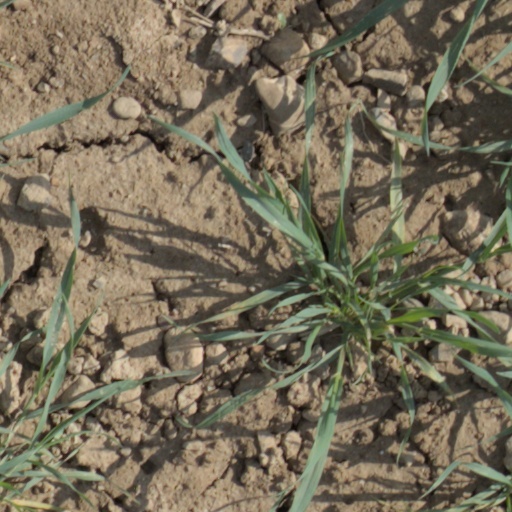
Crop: wheat